2023 Haiti floods

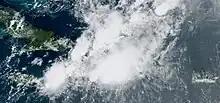
Satellite imagery of the storm system responsible for the floods on 3 June

On 2–3 June 2023, heavy rains caused destructive flooding across Haiti. Western areas of the country were particularly hard-hit. At least 51 people were killed, 140 were injured, and 11 were reported missing as of 6 June.